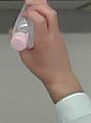
Product: johnson_baby